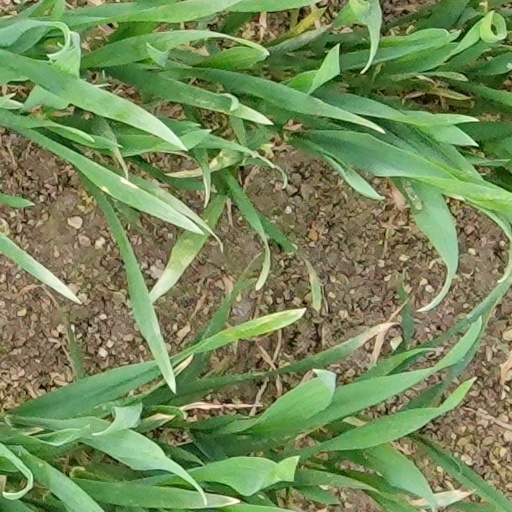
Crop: wheat